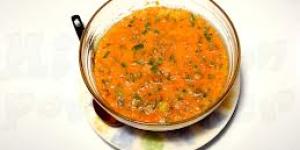
pasta bocadito de aji